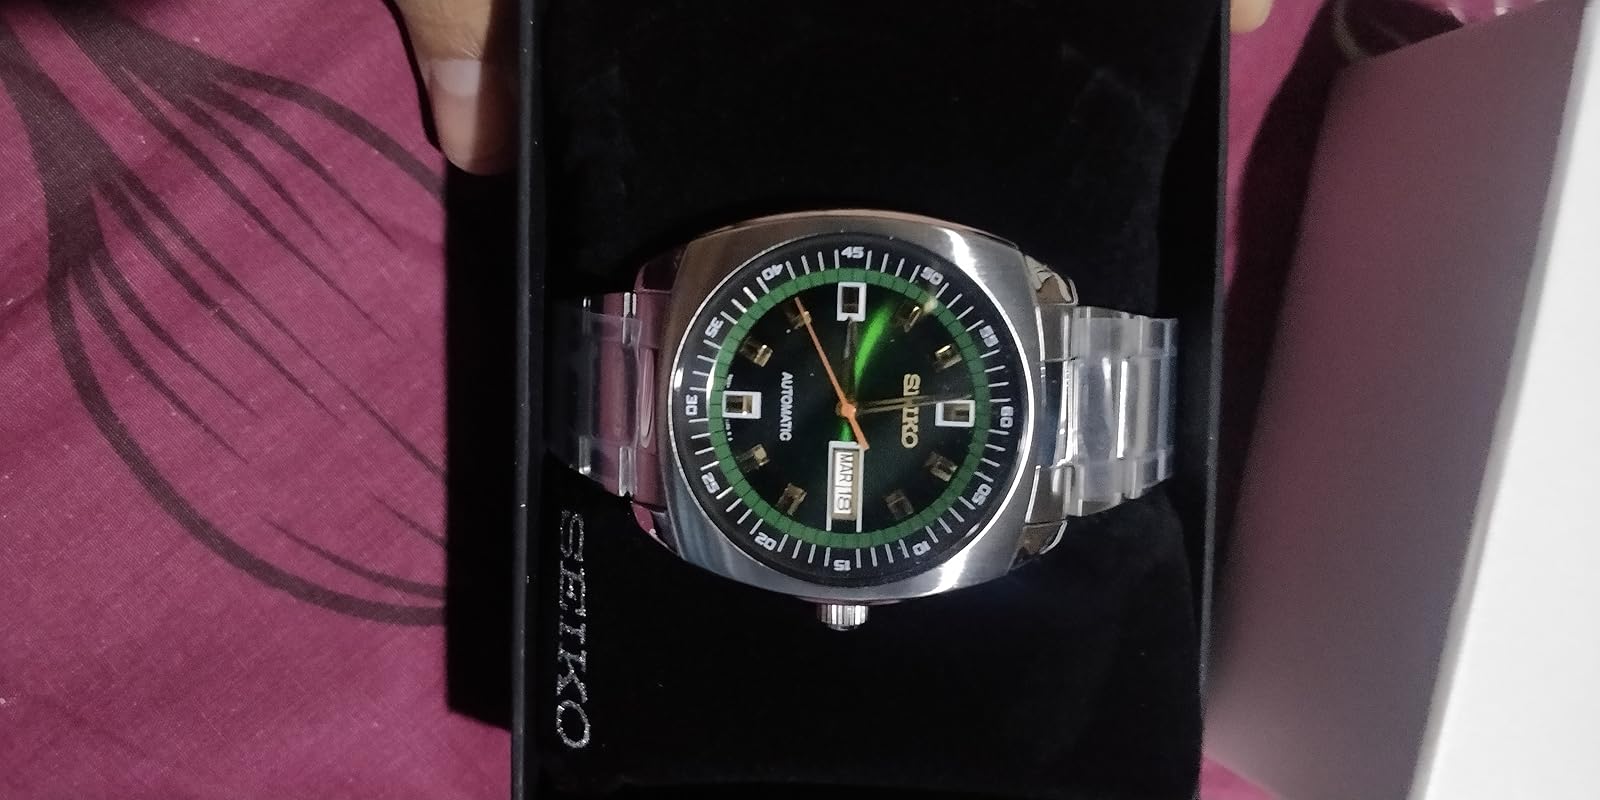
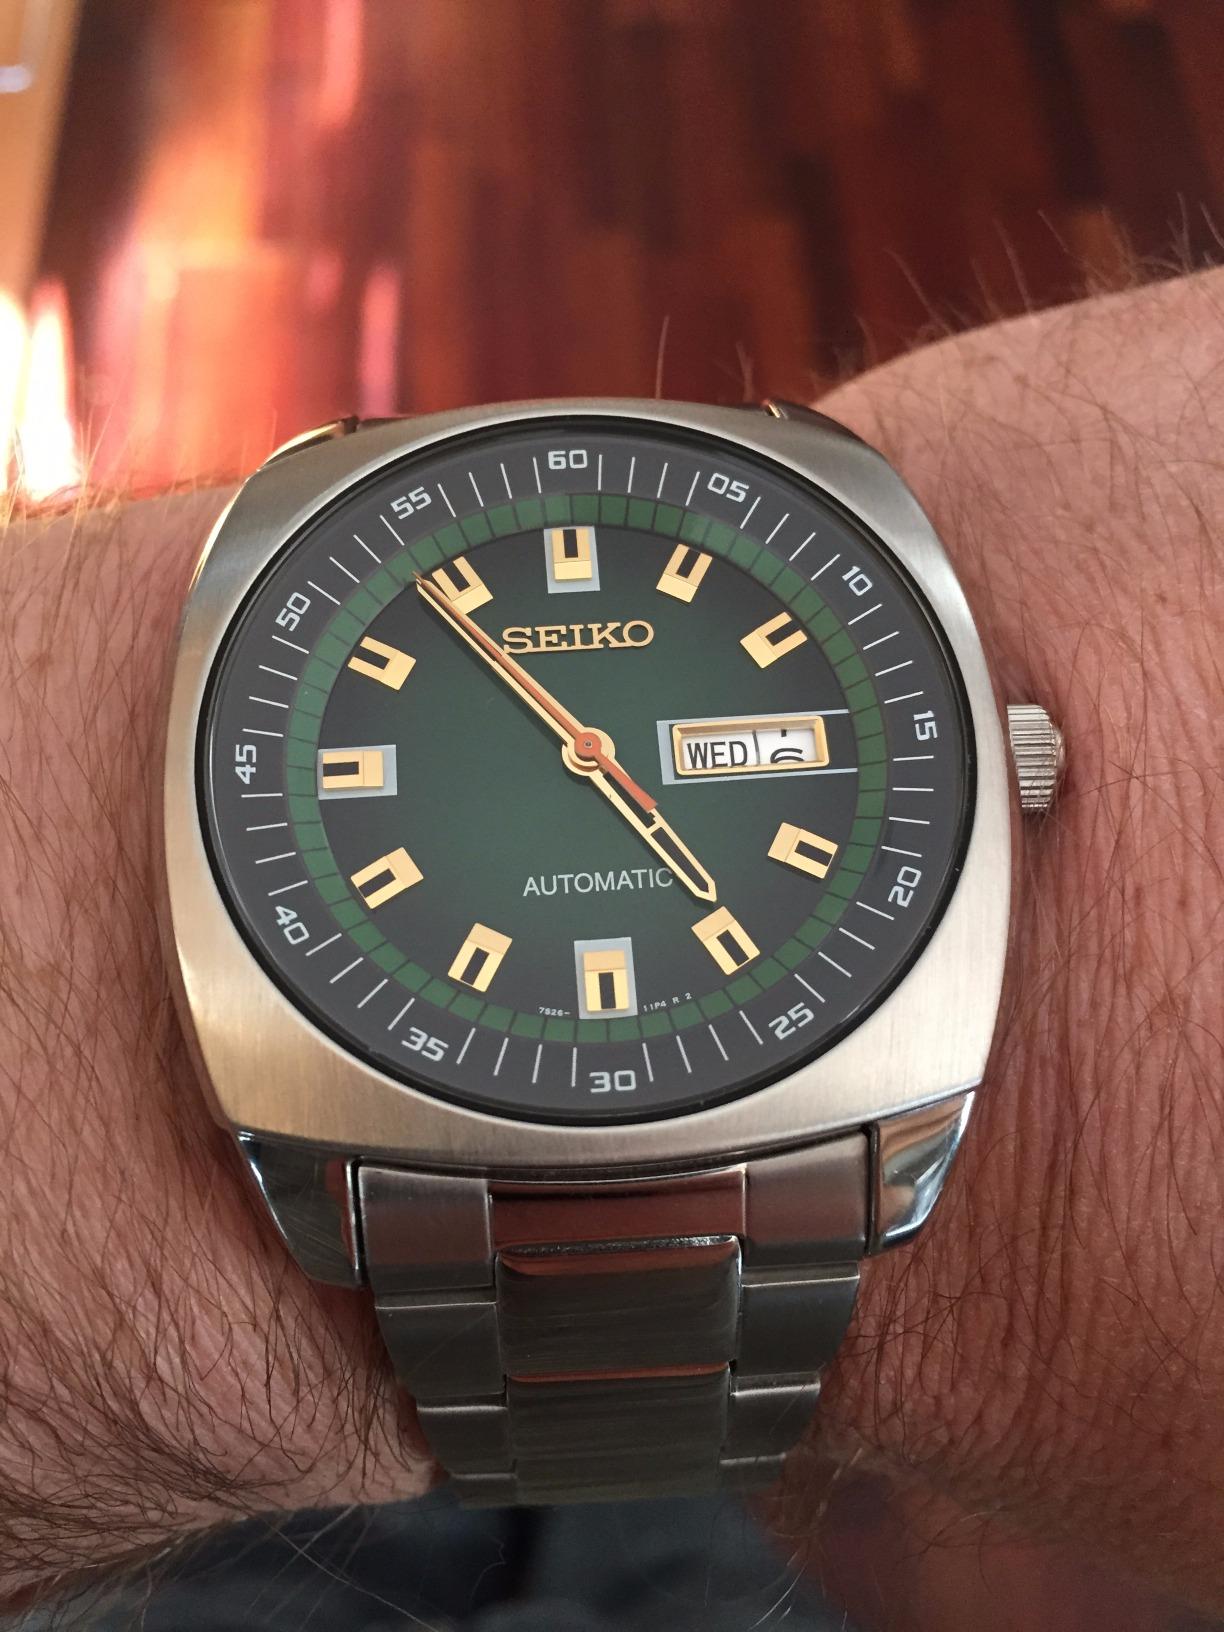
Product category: accessories_watch
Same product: yes